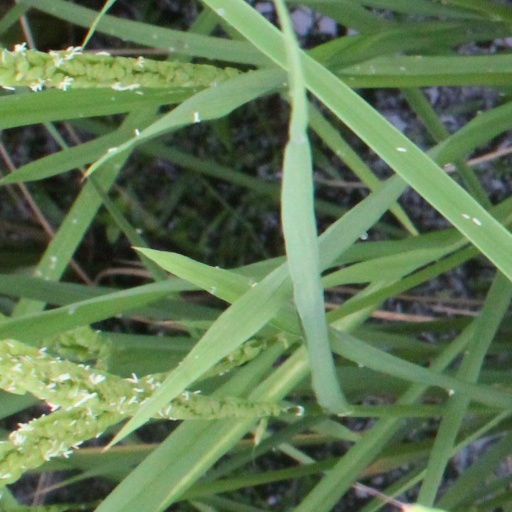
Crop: rice